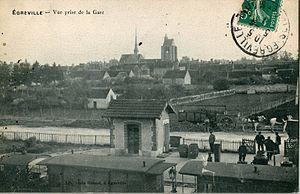
Carte postale ancienne éditée par Albin Girard à ÉgrevilleÉgreville
La ligne de Montereau à Château-Landon est une ligne de chemin de fer secondaire à voie métrique qui reliait les villes de Montereau-Fault-Yonne et Château-Landon dans le département de Seine-et-Marne, de son ouverture en 1889 à sa fermeture en 1959.
Égreville est une commune française située dans le département de Seine-et-Marne, en région Île-de-France.